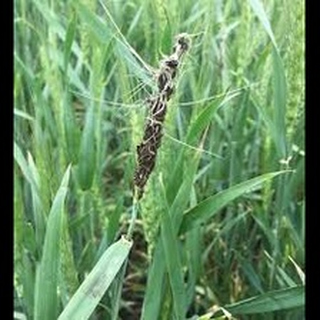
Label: wheat_smut